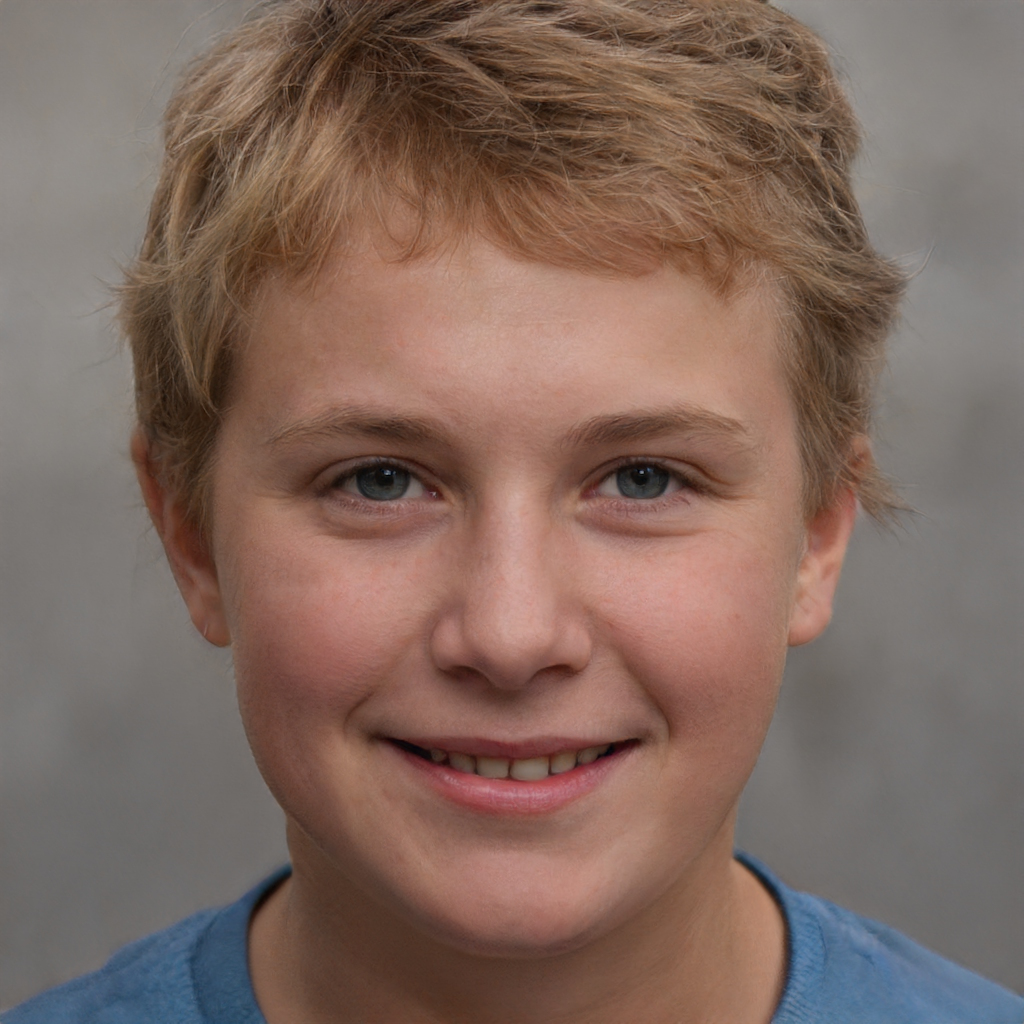
Label: No Watermark